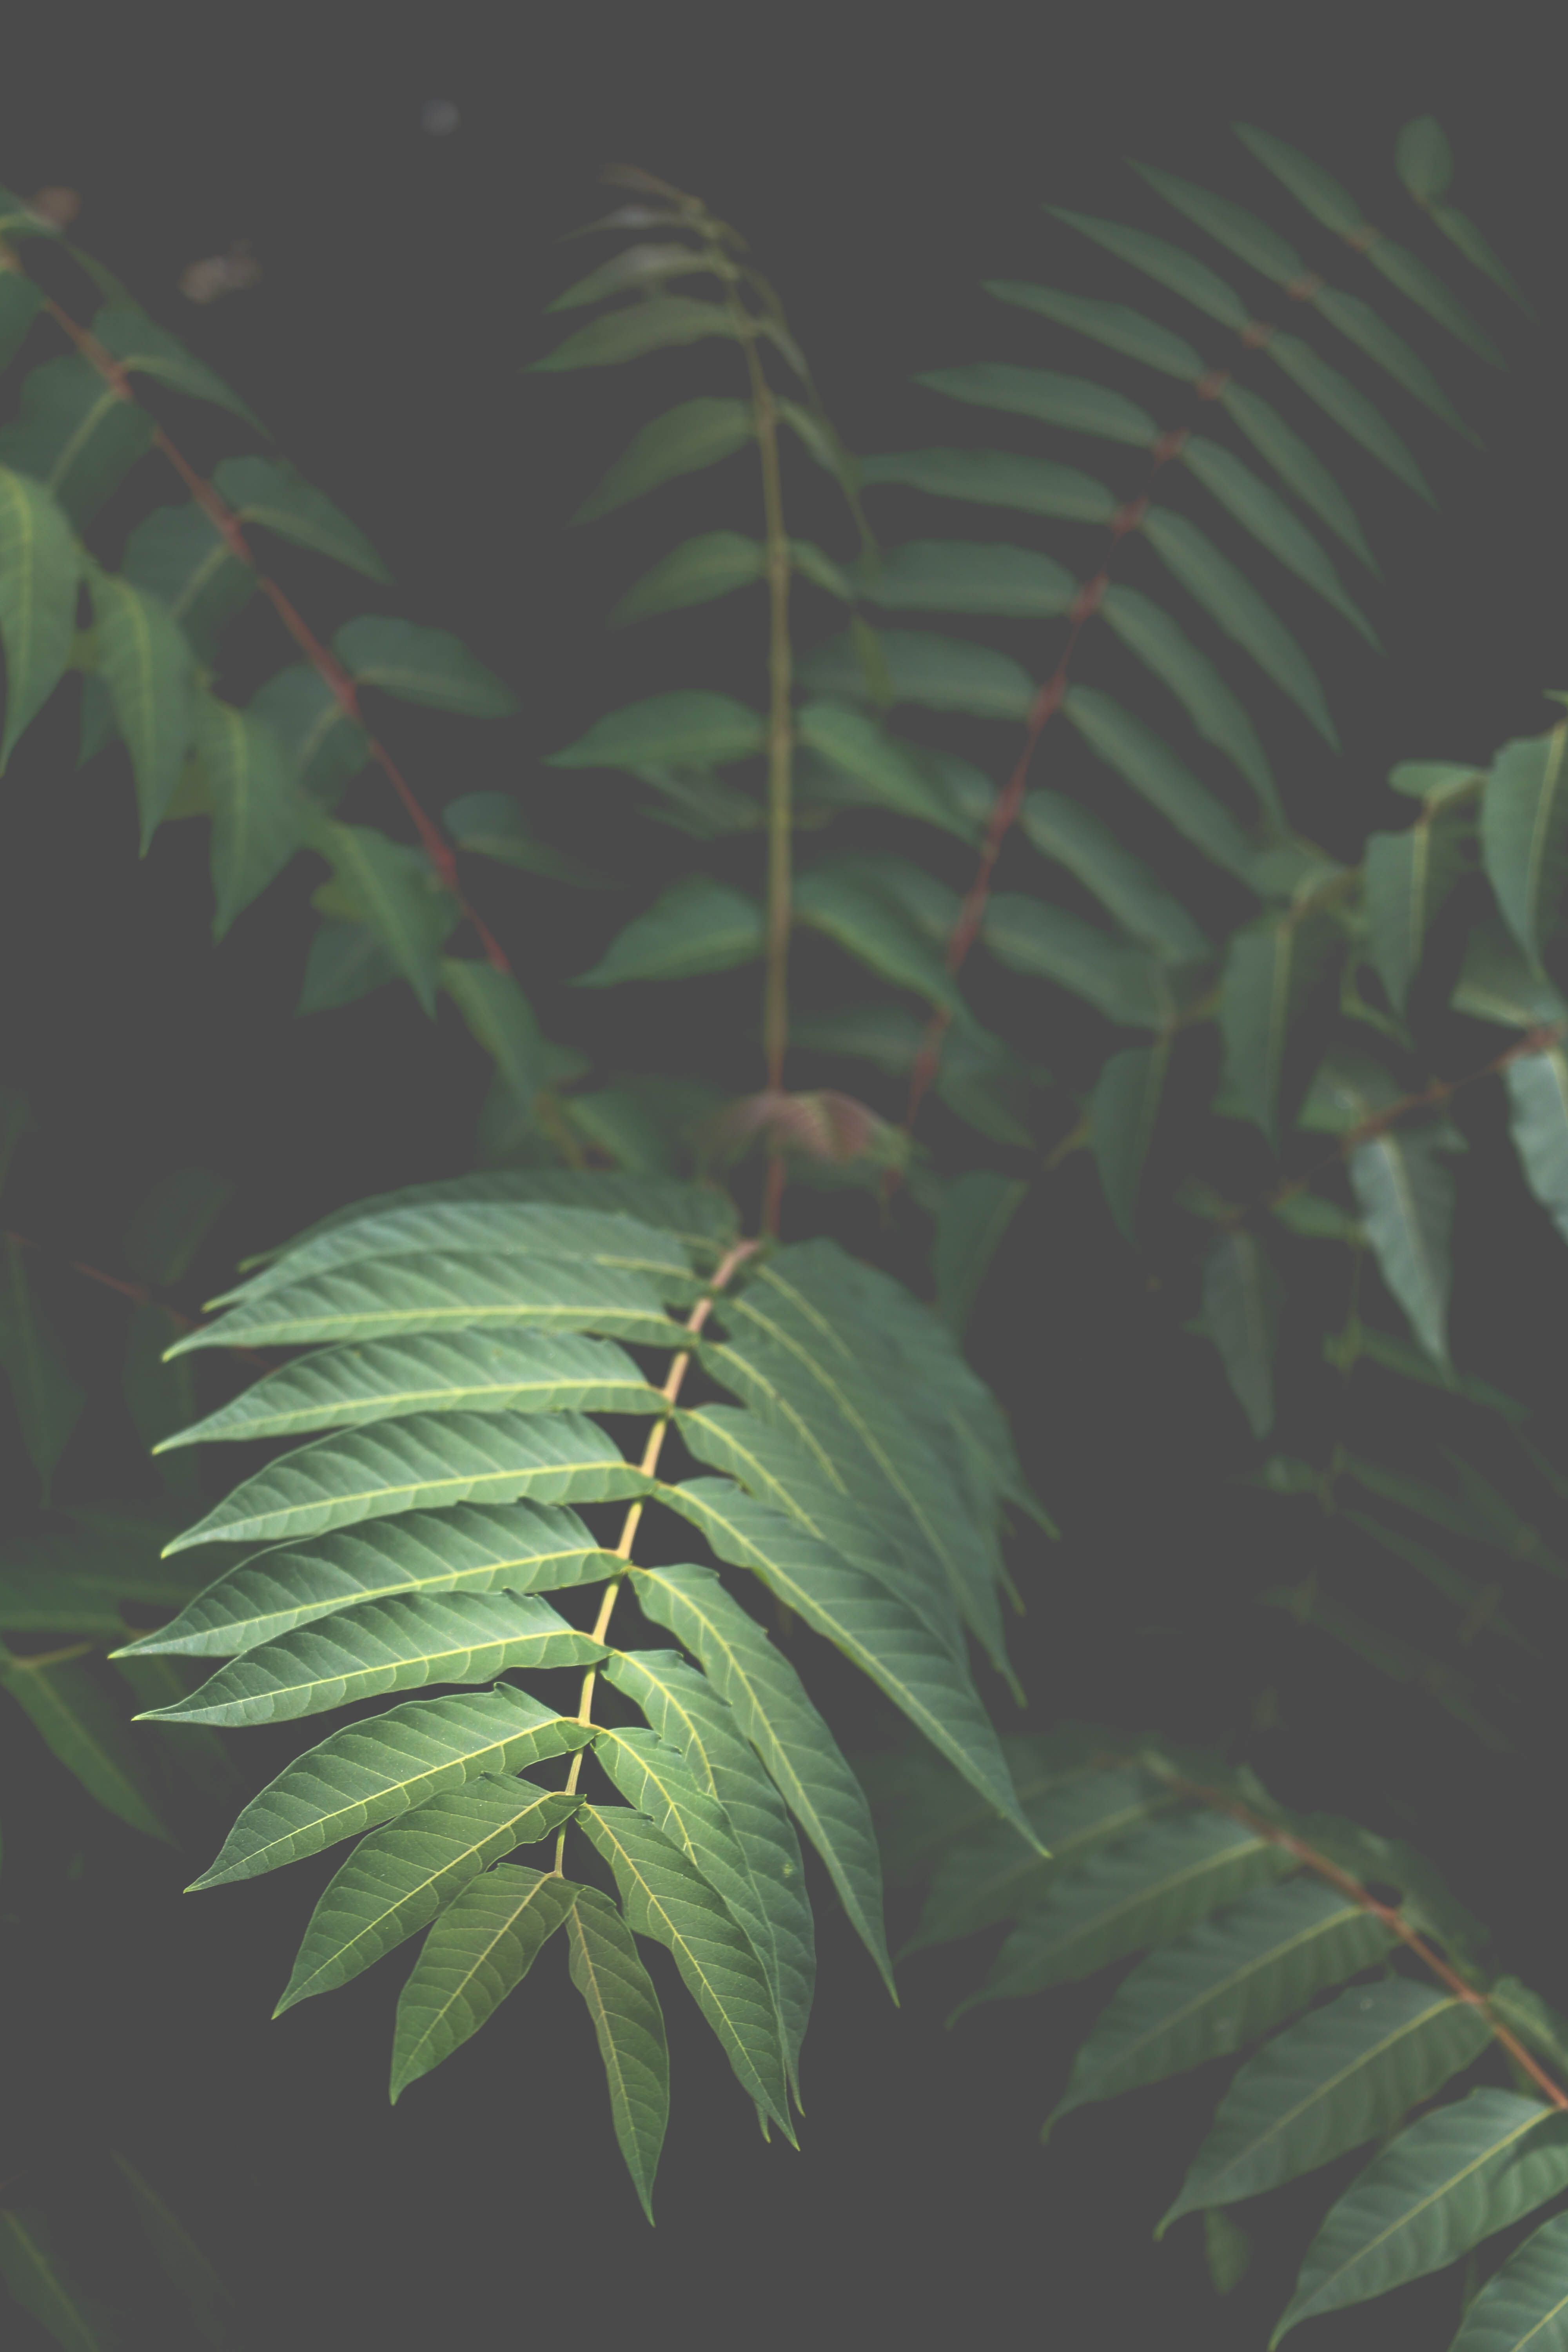
tree, nature, forest, branch, plant, sunlight, leaf, flower, green, jungle, botany, flora, fern, leaves, illustration, rainforest, plant stem, land plant, ferns and horsetails, arecales